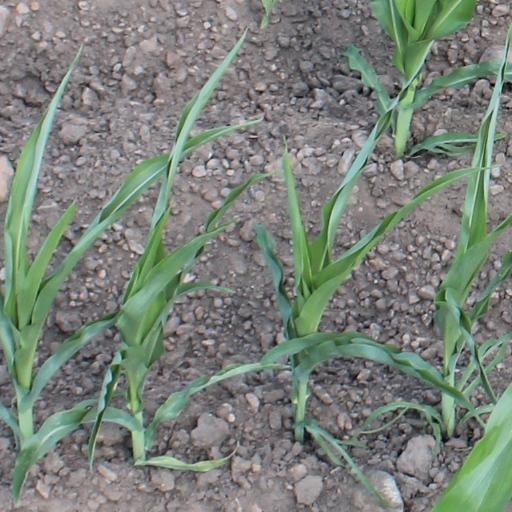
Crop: maize; corn